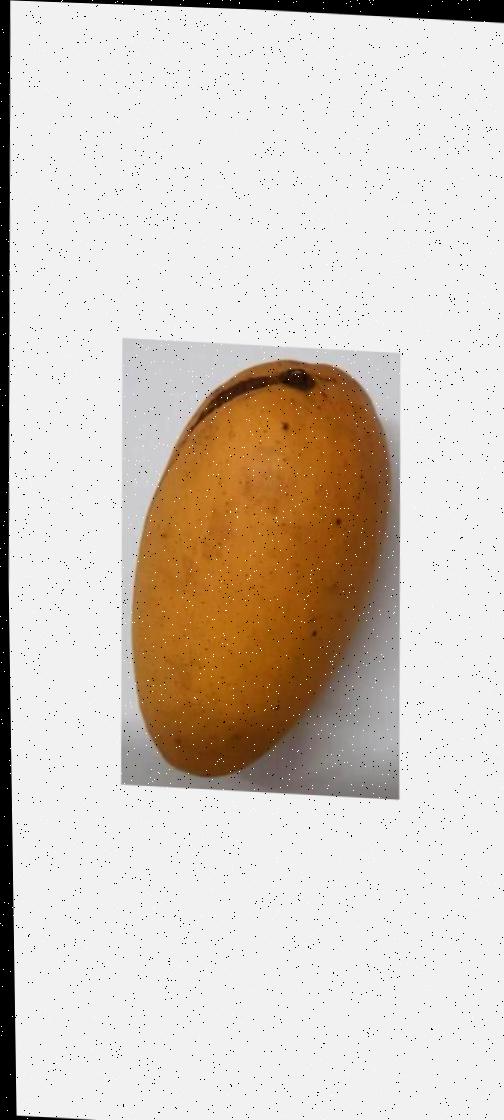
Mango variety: Katimon